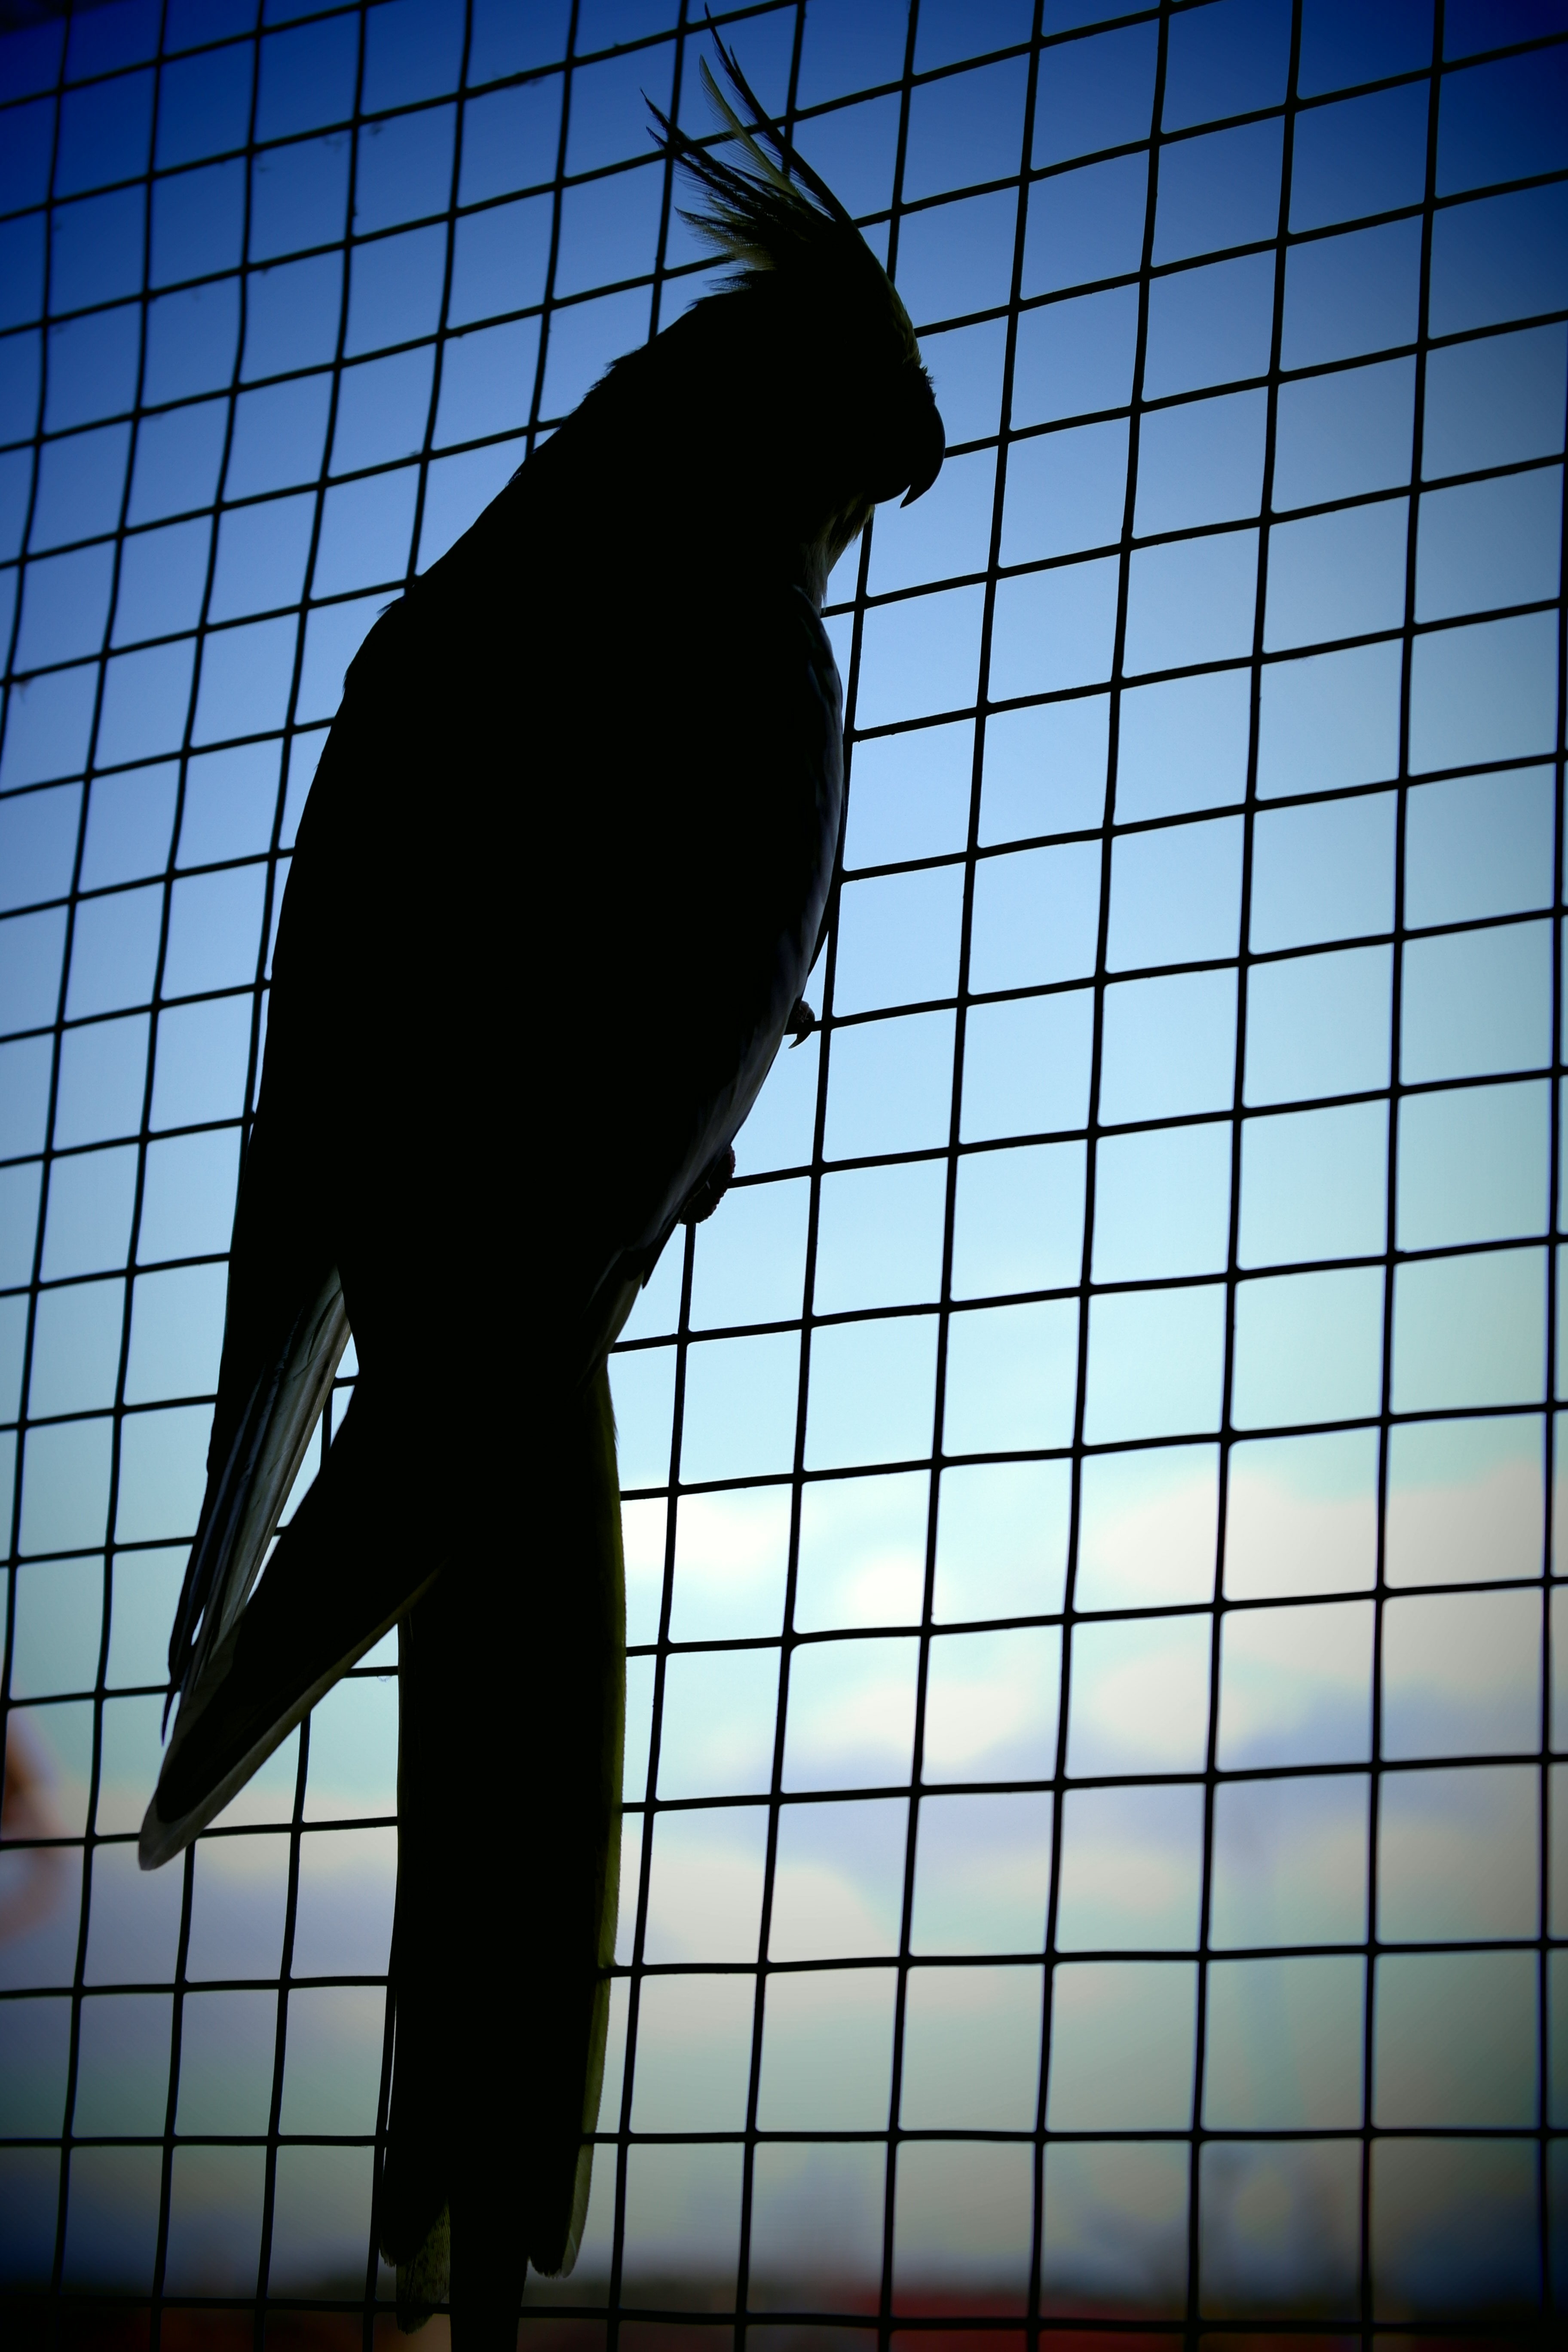
bird, wing, sky, line, reflection, color, shadow, blue, art, captivity, parrot, shape, cockatiel, perching bird